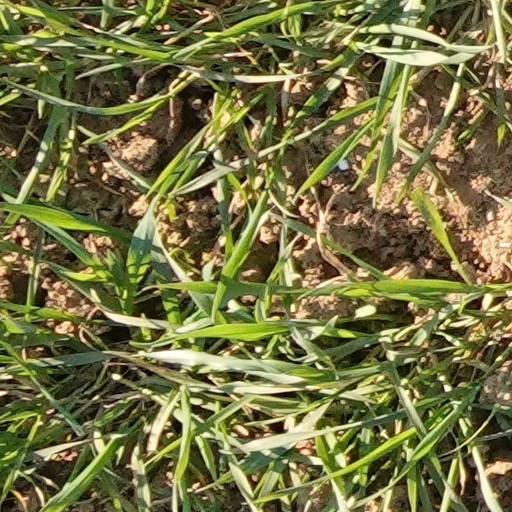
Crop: wheat